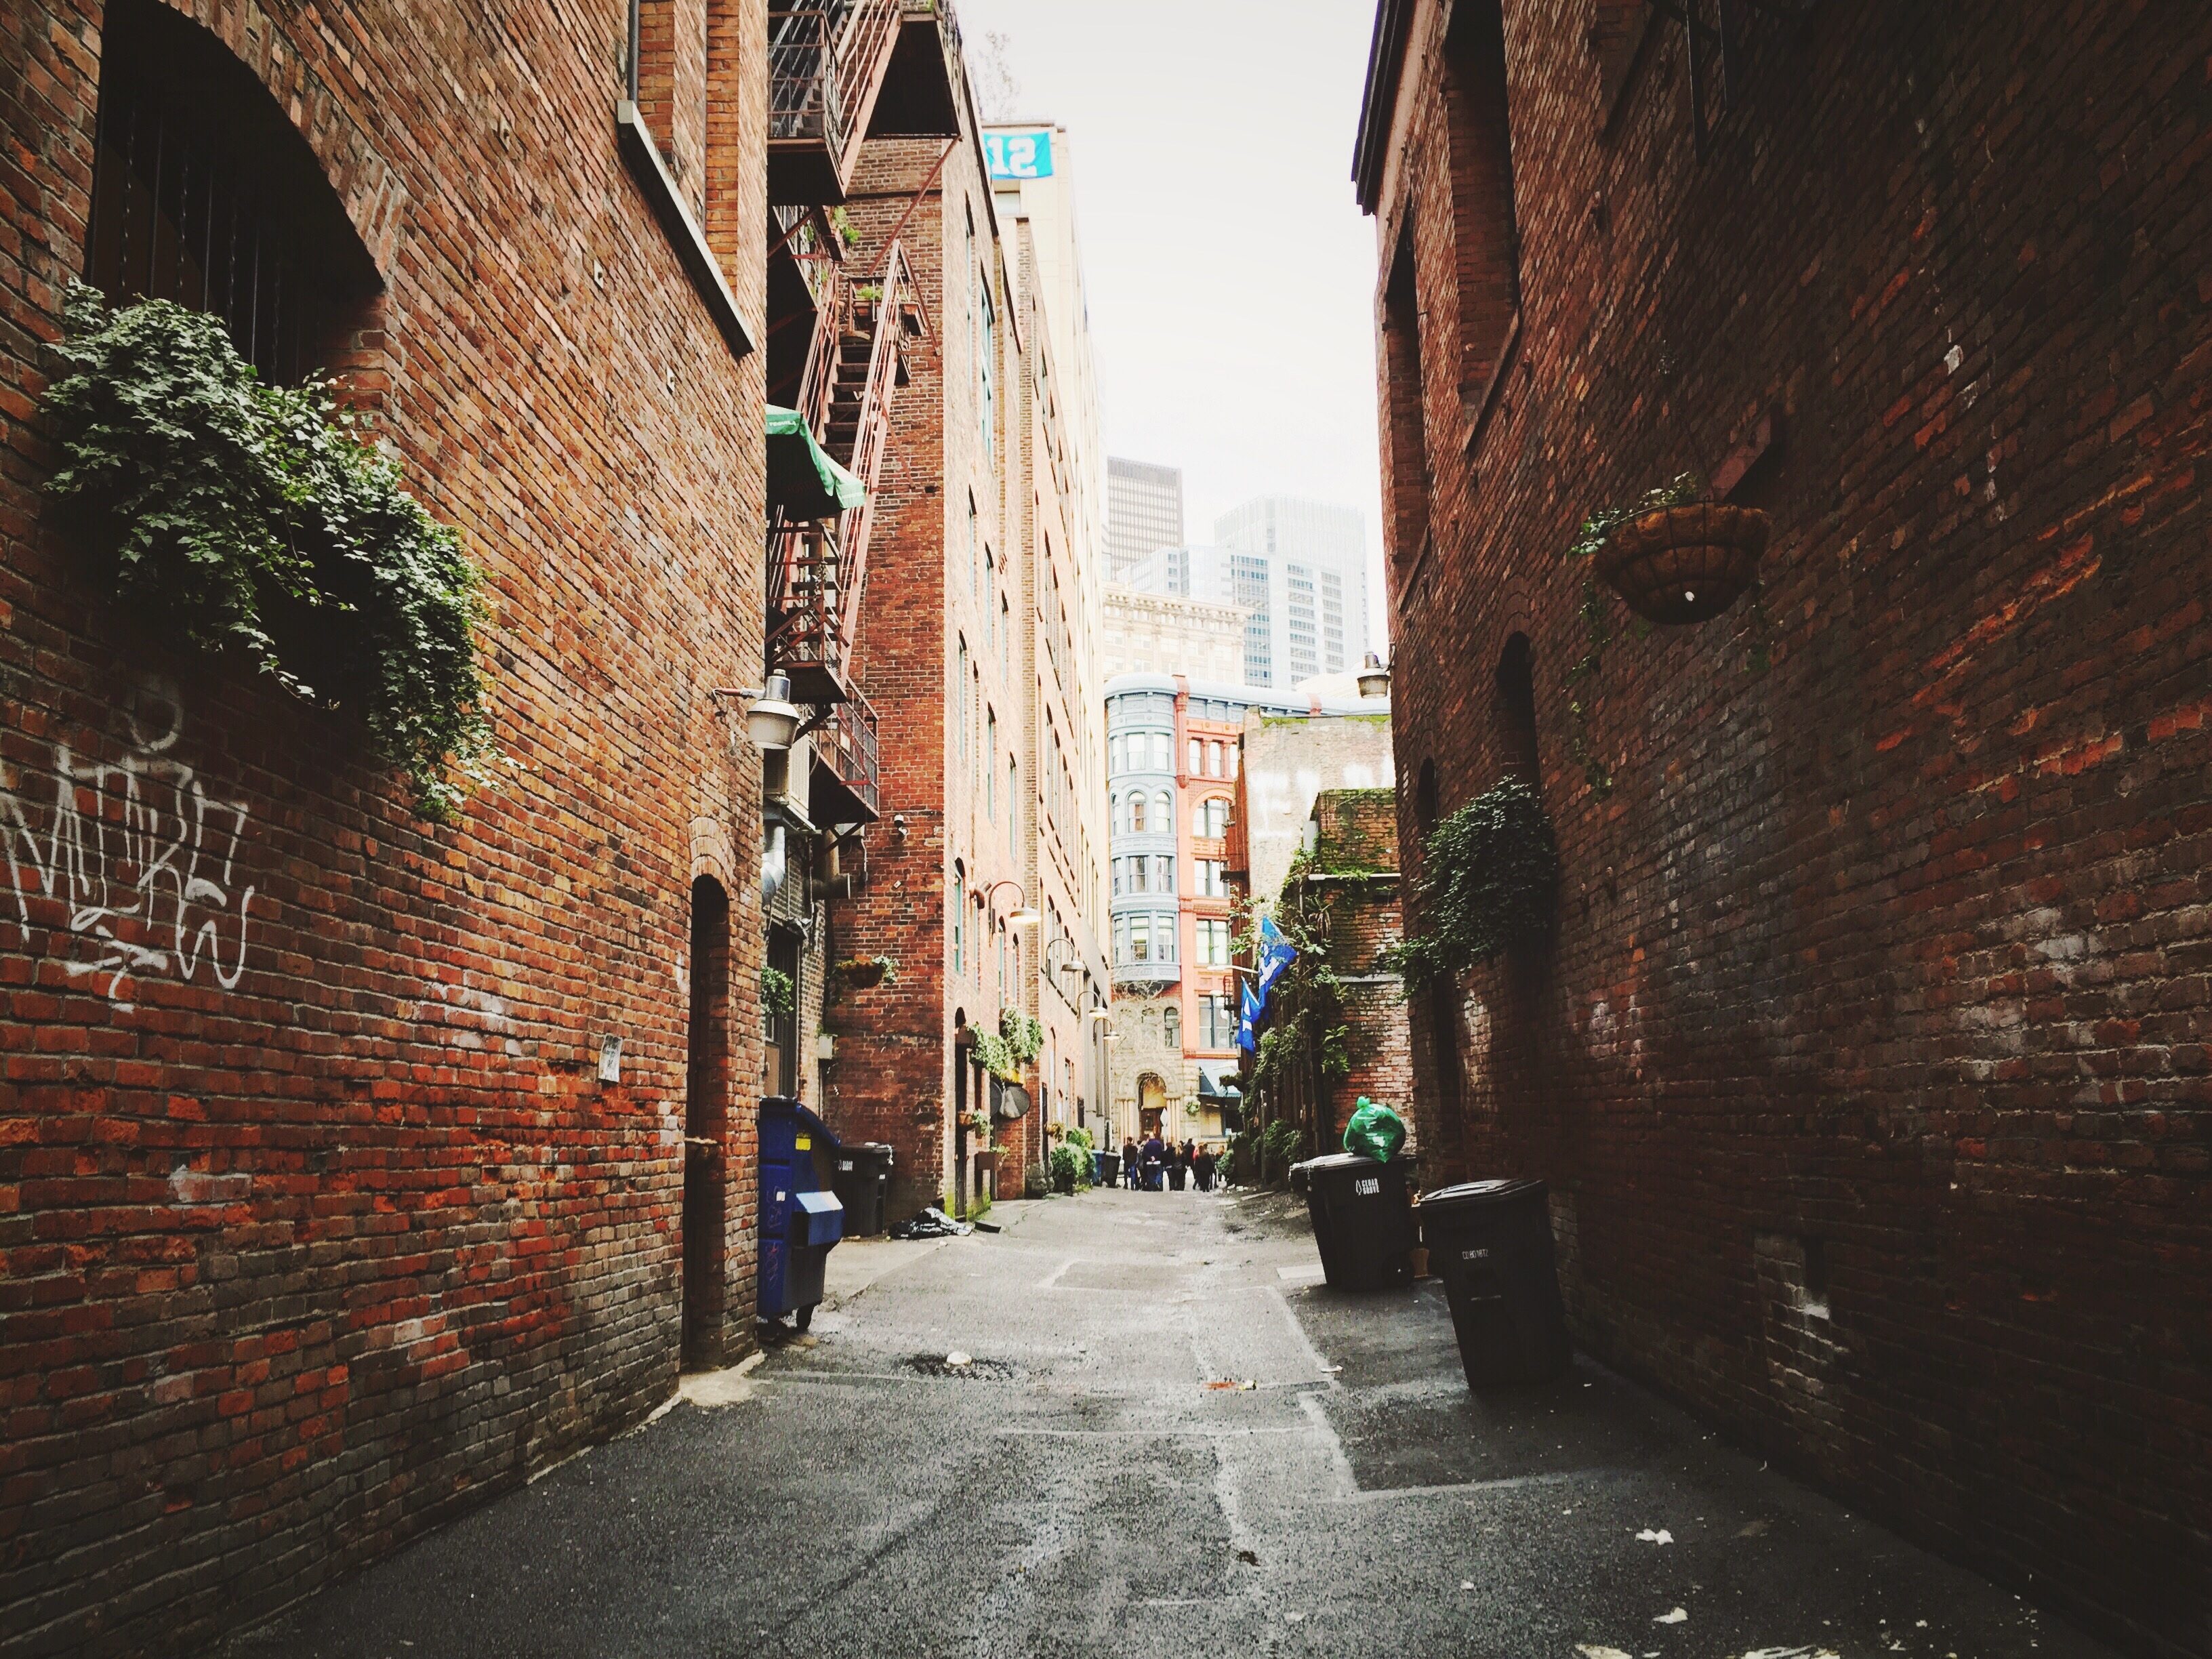
path, road, street, town, alley, city, wall, cityscape, color, lane, waterway, buildings, infrastructure, walls, neighbourhood, urban area, human settlement, nonbuilding structure